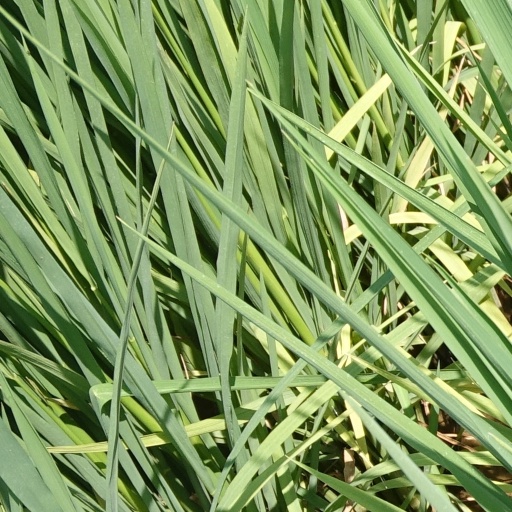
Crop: rice